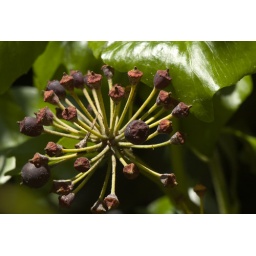
&lt;i&gt;Hedera helix&lt;/i&gt; (Ivy): developing fruits from plant growing in a garden in Edinburgh, Scotland.